Arnold Blackner

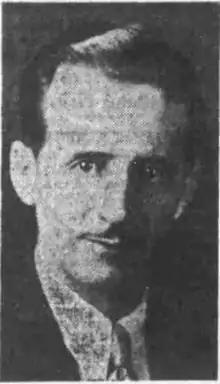
Blackner in 1931

Arnold Blackner (26 September 1893 – 25 May 1969), known as "The Cowboy Tenor", was a popular operatic singer in the 1910s through the 1930s. He studied with C. R. Johnson at Utah State University and performed with many of the singing groups there. He gave various performances in the 1920s, and went abroad to study with John Ardizoni and Ernestine Schumann-Heink. In an early demonstration of telephone technology, he was introduced to the director of the Metropolitan Opera from a club in San Francisco. He went on a concert tour to the northwest states and to the states surrounding Utah in 1931. He toured Utah in 1935.